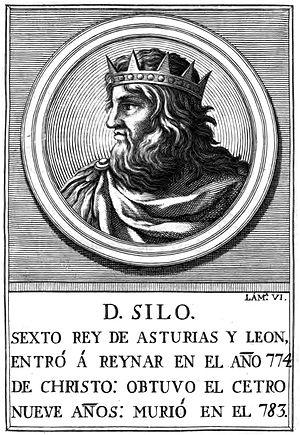
Cet article donne la liste des souverains de la couronne de León et puis de Castille, qui regroupait principalement les royaumes de Castille et de León. On relie également les souverains du royaume des Asturies.